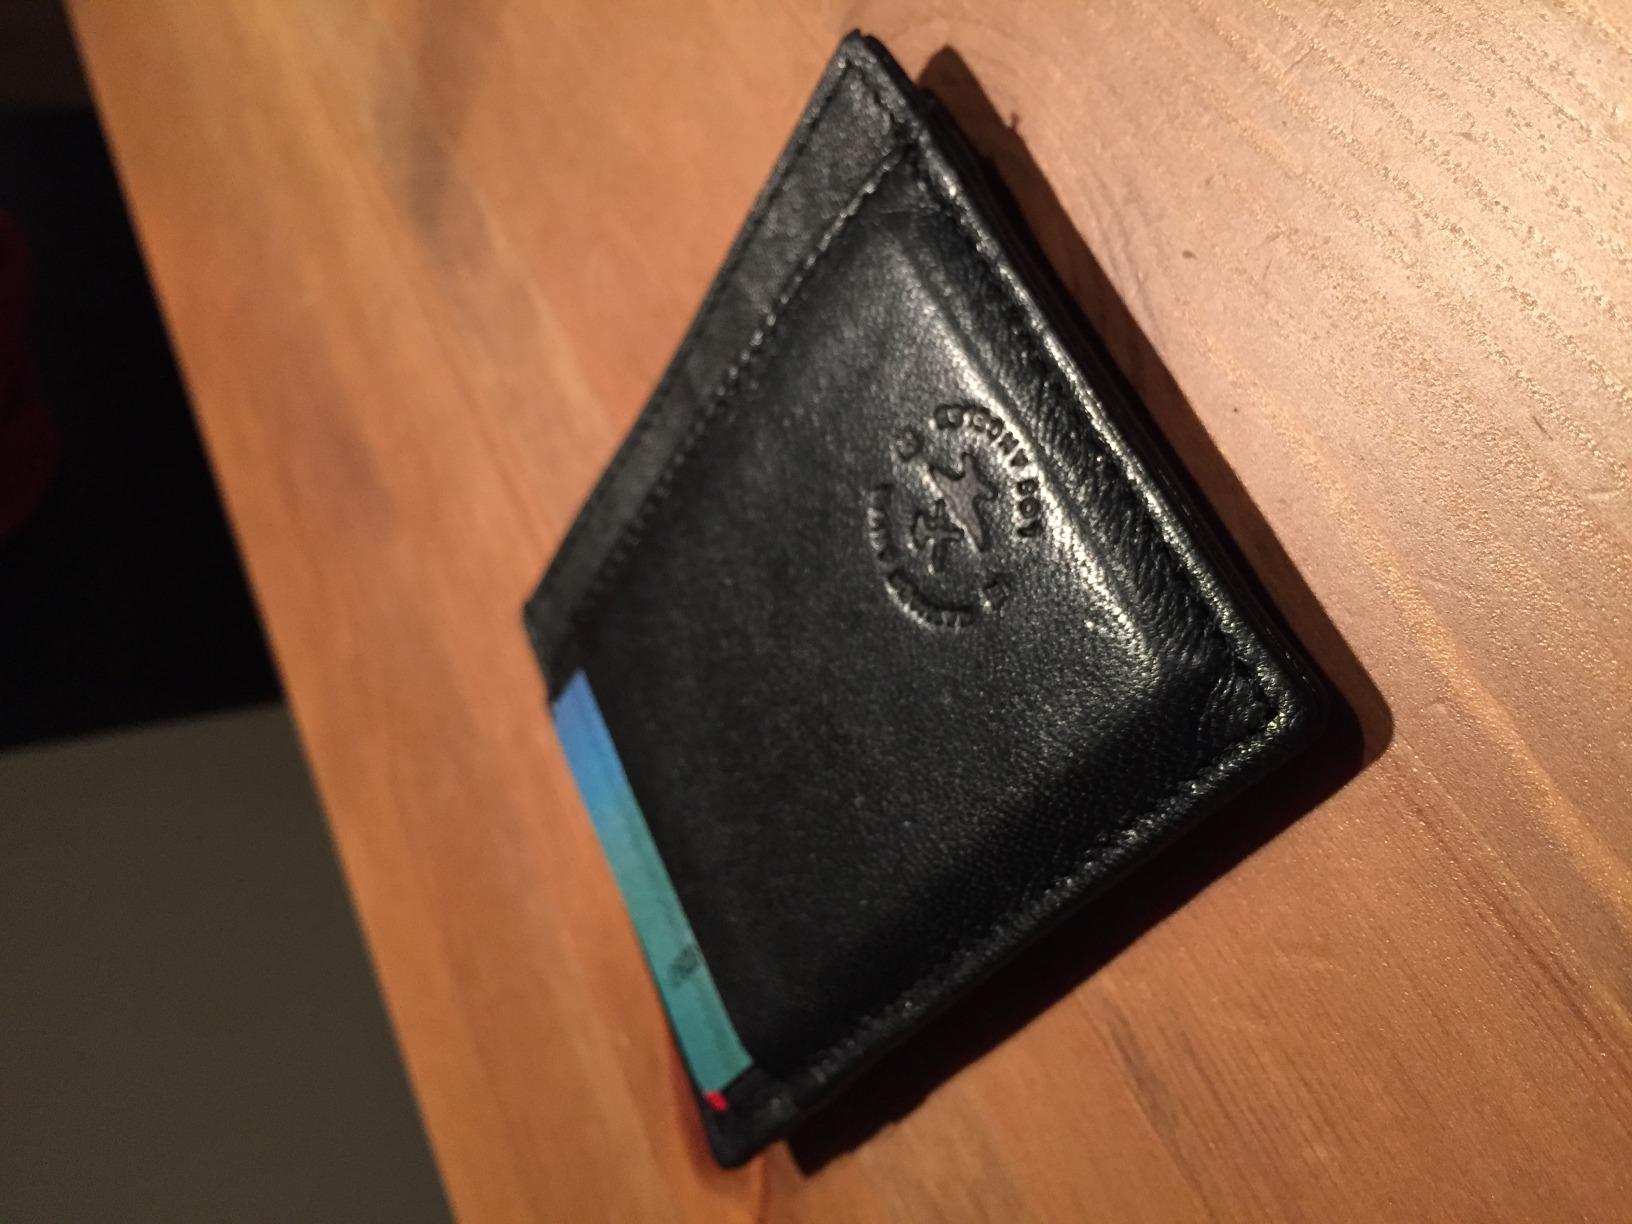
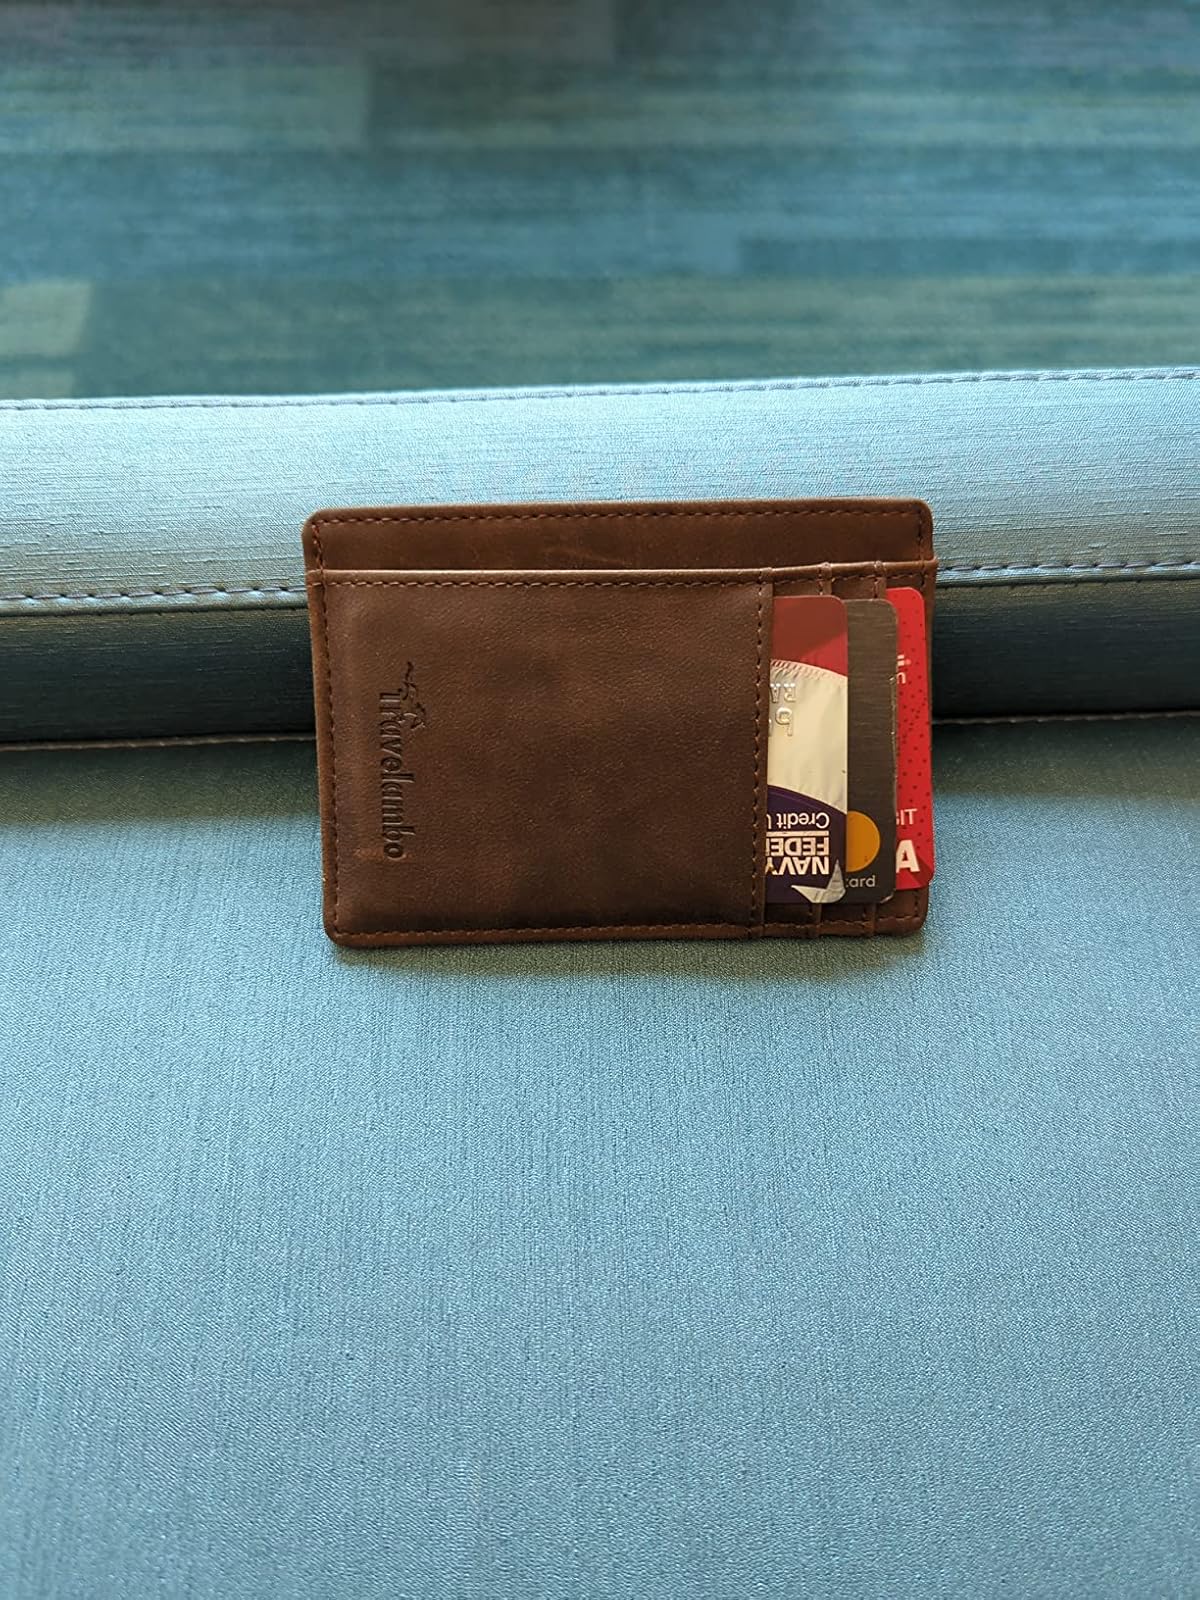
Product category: accessories_wallet
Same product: no